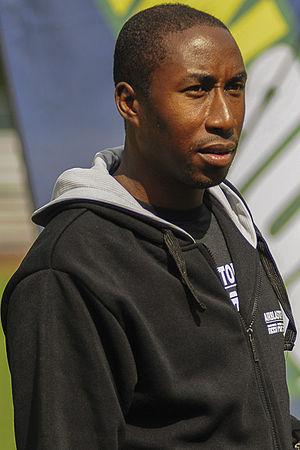
Robert Esmie, né le 5 juillet 1972 en Jamaïque, est un ancien athlète canadien qui s'est illustré en remportant un titre de champion olympique et deux titres de champion du monde dans l'épreuve du relais 4 × 100 mètres.